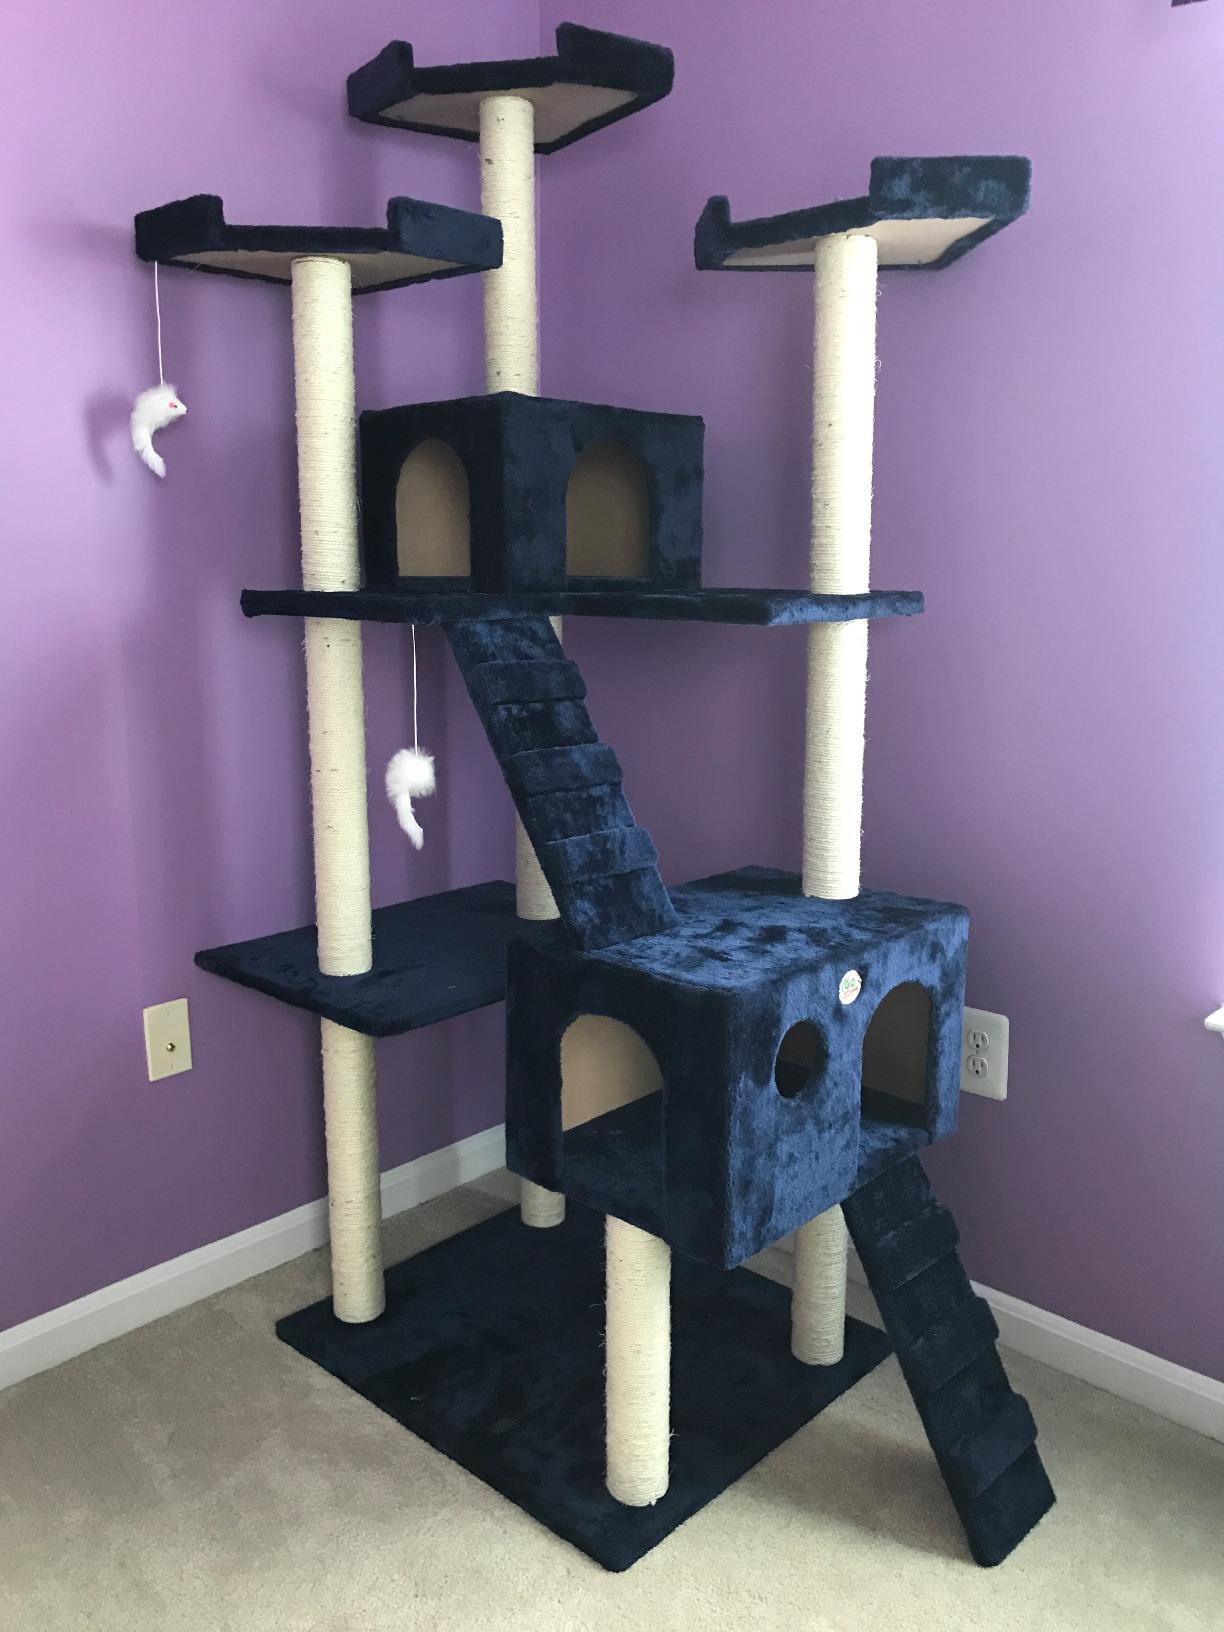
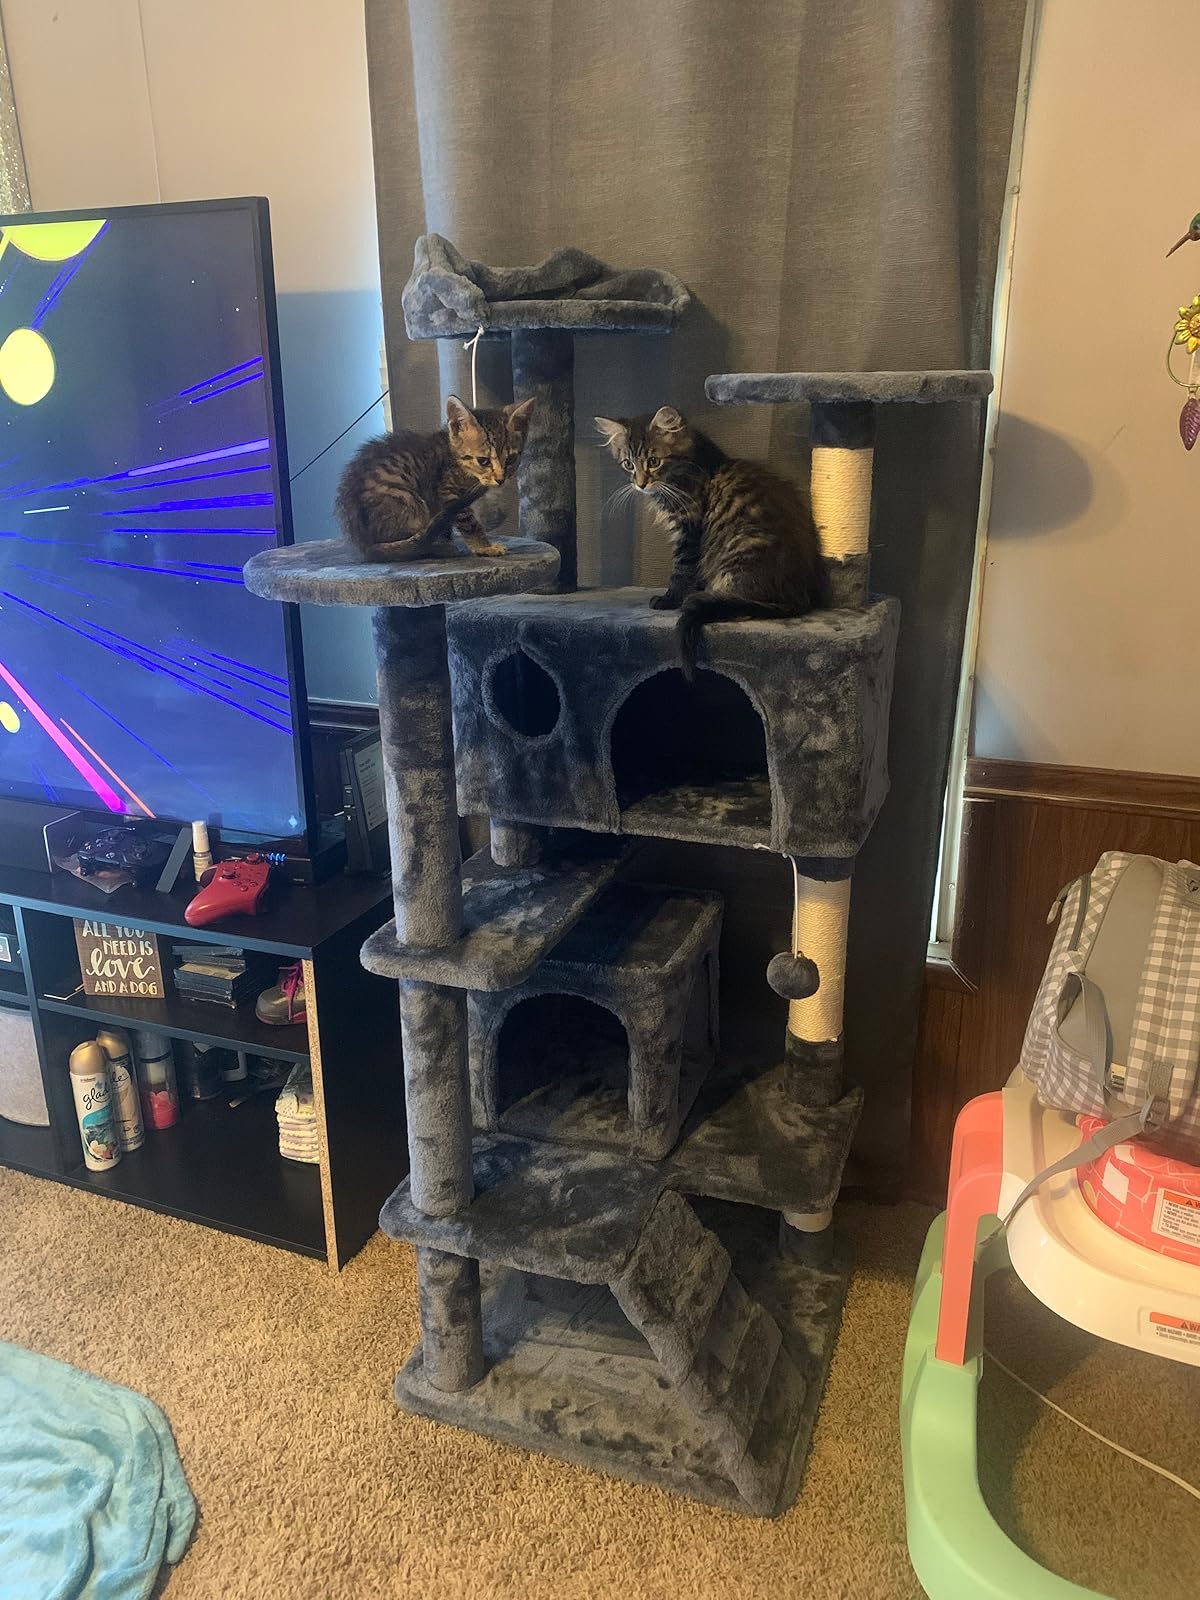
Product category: items_cat tree
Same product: no